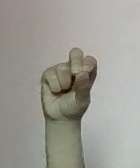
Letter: gaaf